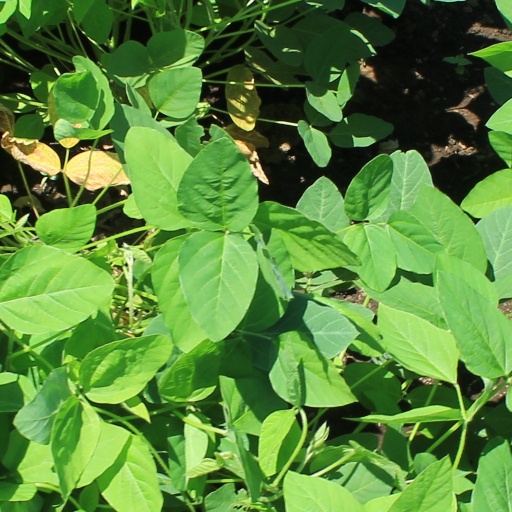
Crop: soybean